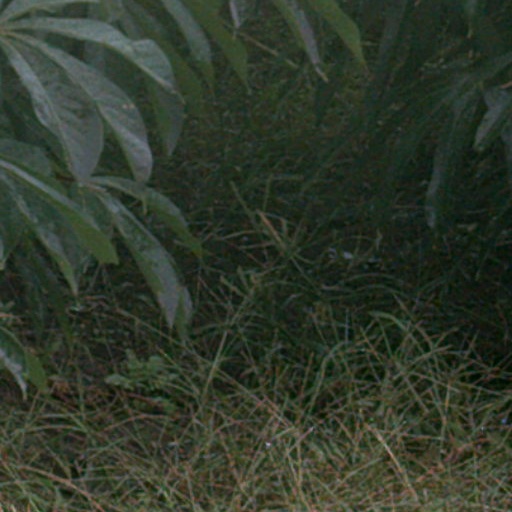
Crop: cassava